Vignolles

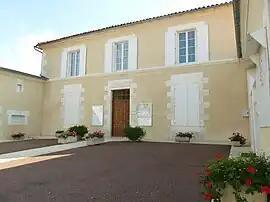
Town hall

Vignolles is a commune in the Charente department in southwestern France.